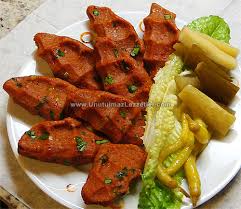
Yemek: cig_kofte